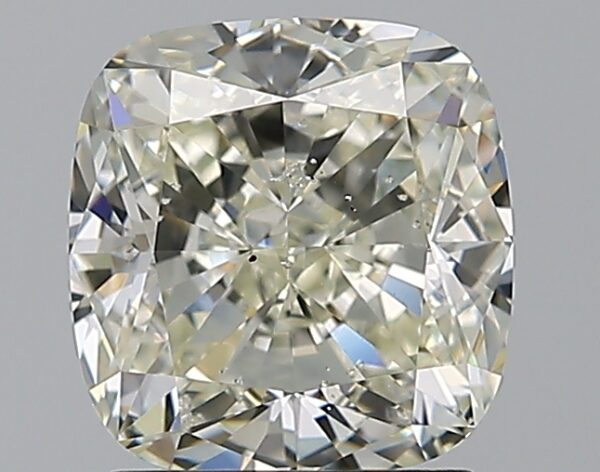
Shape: cushion
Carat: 2.1
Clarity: SI2
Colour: L
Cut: EX
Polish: EX
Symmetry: EX
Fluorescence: F
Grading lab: GIA
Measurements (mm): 7.43 x 7.16 x 4.59